Nigerian lowland forests

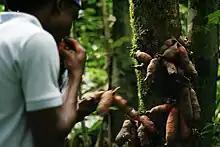
Forest resources

While in general ,the levels of animal endemism are low in the ecoregion, there are some notable endemic species. The endangered white-throated guenon ("Cercopithecus erythrogaster") is only found in this ecoregion. The endangered Ibadan malimbe ("Malimbus ibadanensis") is found in the northern parkland zone. A recent survey of the Niger Delta recorded the endangered crested genet ("Genetta cristata"). The Nigeria crag gecko ("Cnemaspis petrodroma") and the Perrots' toad ("Bufo perreti") have also been recorded in the region.